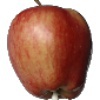
Label: Apple Red 1